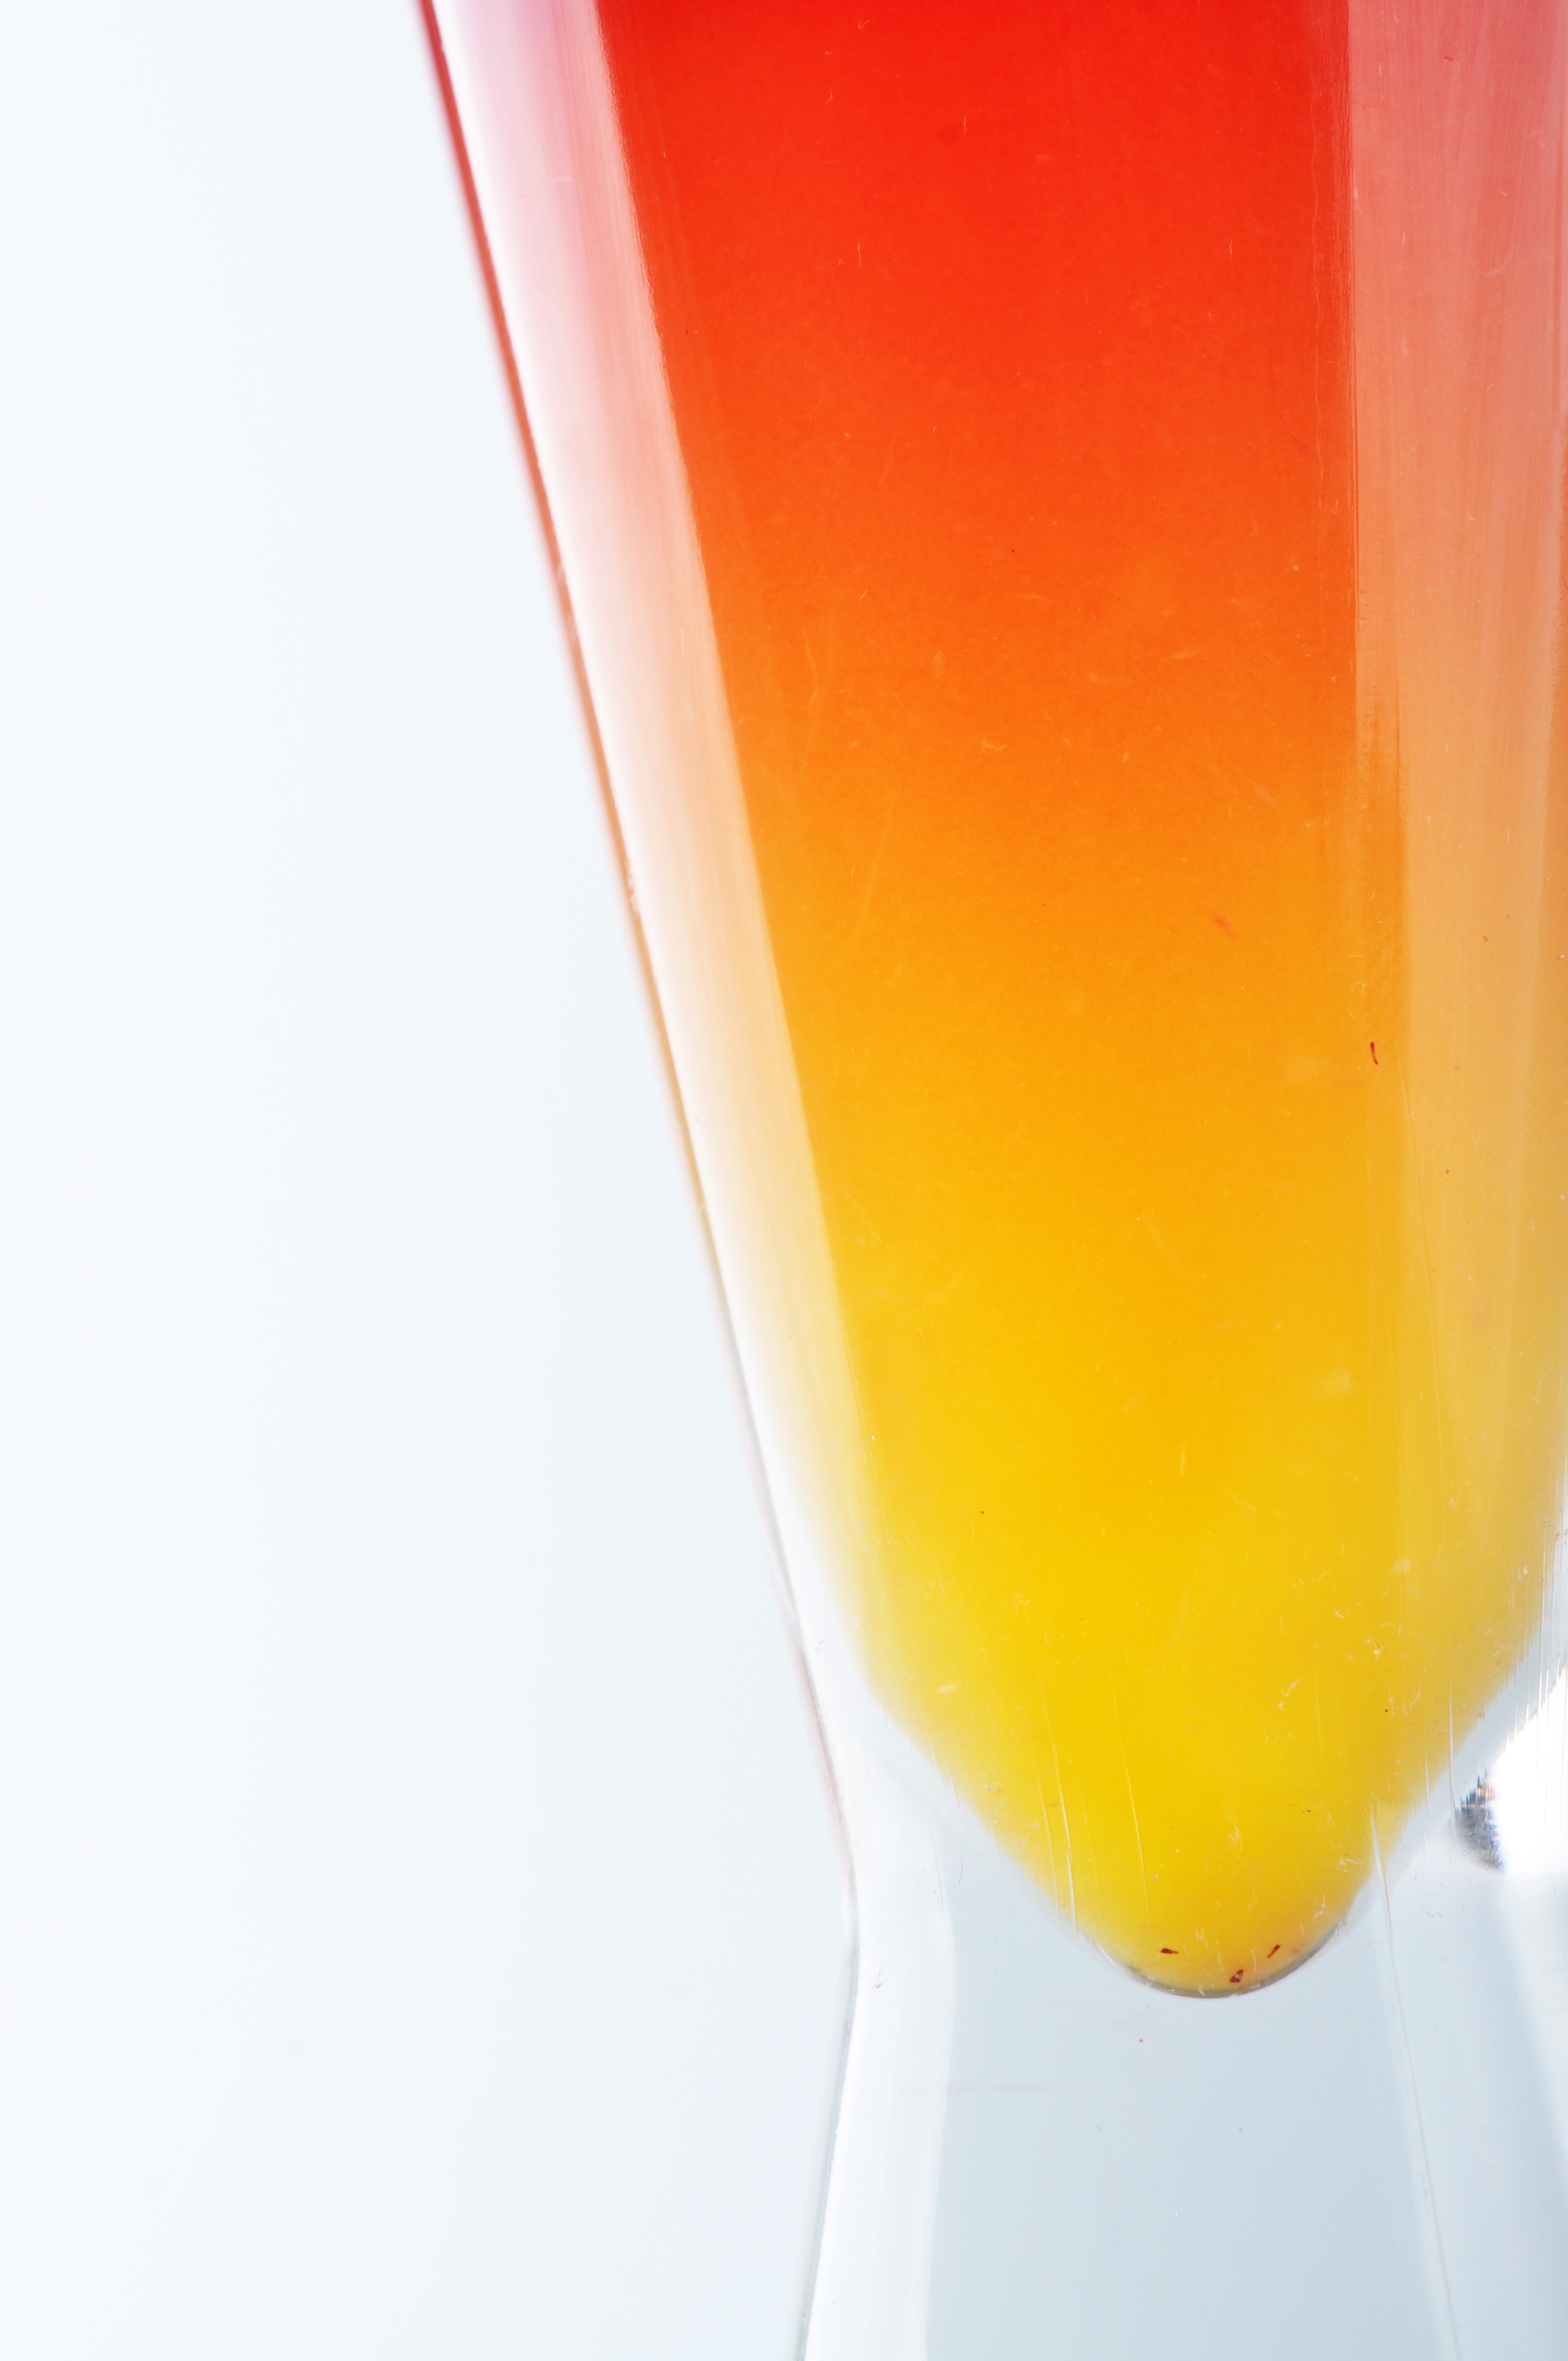
food, produce, drink, syrup, cocktail, juice, orange juice, liqueur, alcoholic beverage, fruit water, distilled beverage, fresh juice, juice glasses, lime straoberi, strawberry orange juice, strawberry orange syrup